Honduras

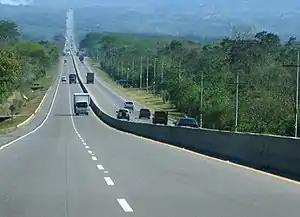
A highway in Honduras

The government operates both the electrical grid, Empresa Nacional de Energía Eléctrica (ENEE) and the land-line telephone service, Hondutel. ENEE receives heavy subsidies to counter its chronic financial problems, but Hondutel is no longer a monopoly. The telecommunication sector was opened to private investment on 25 December 2005, as required under CAFTA. The price of petroleum is regulated, and the Congress often ratifies temporary price regulation for basic commodities.